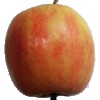
Label: apple_pink_lady